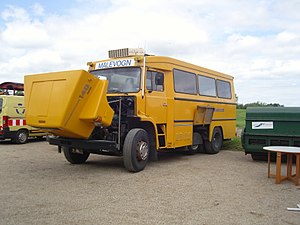
Stradograf
Vejdirektoratets seneste stradograf
Stradograf - køretøj til måling af vejfriktion
En stradograf et særligt målekøretøj beregnet til at måle vejbanens friktion.